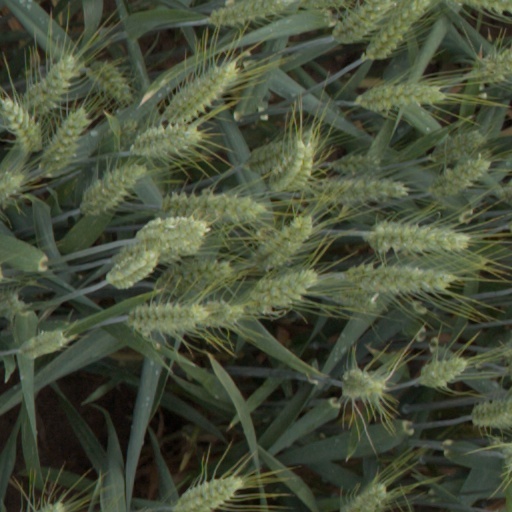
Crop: wheat